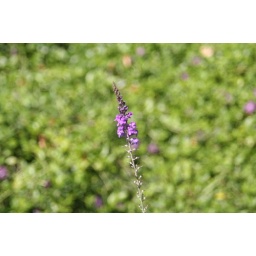
Neat effect with the flower in focus and the back ground blurry